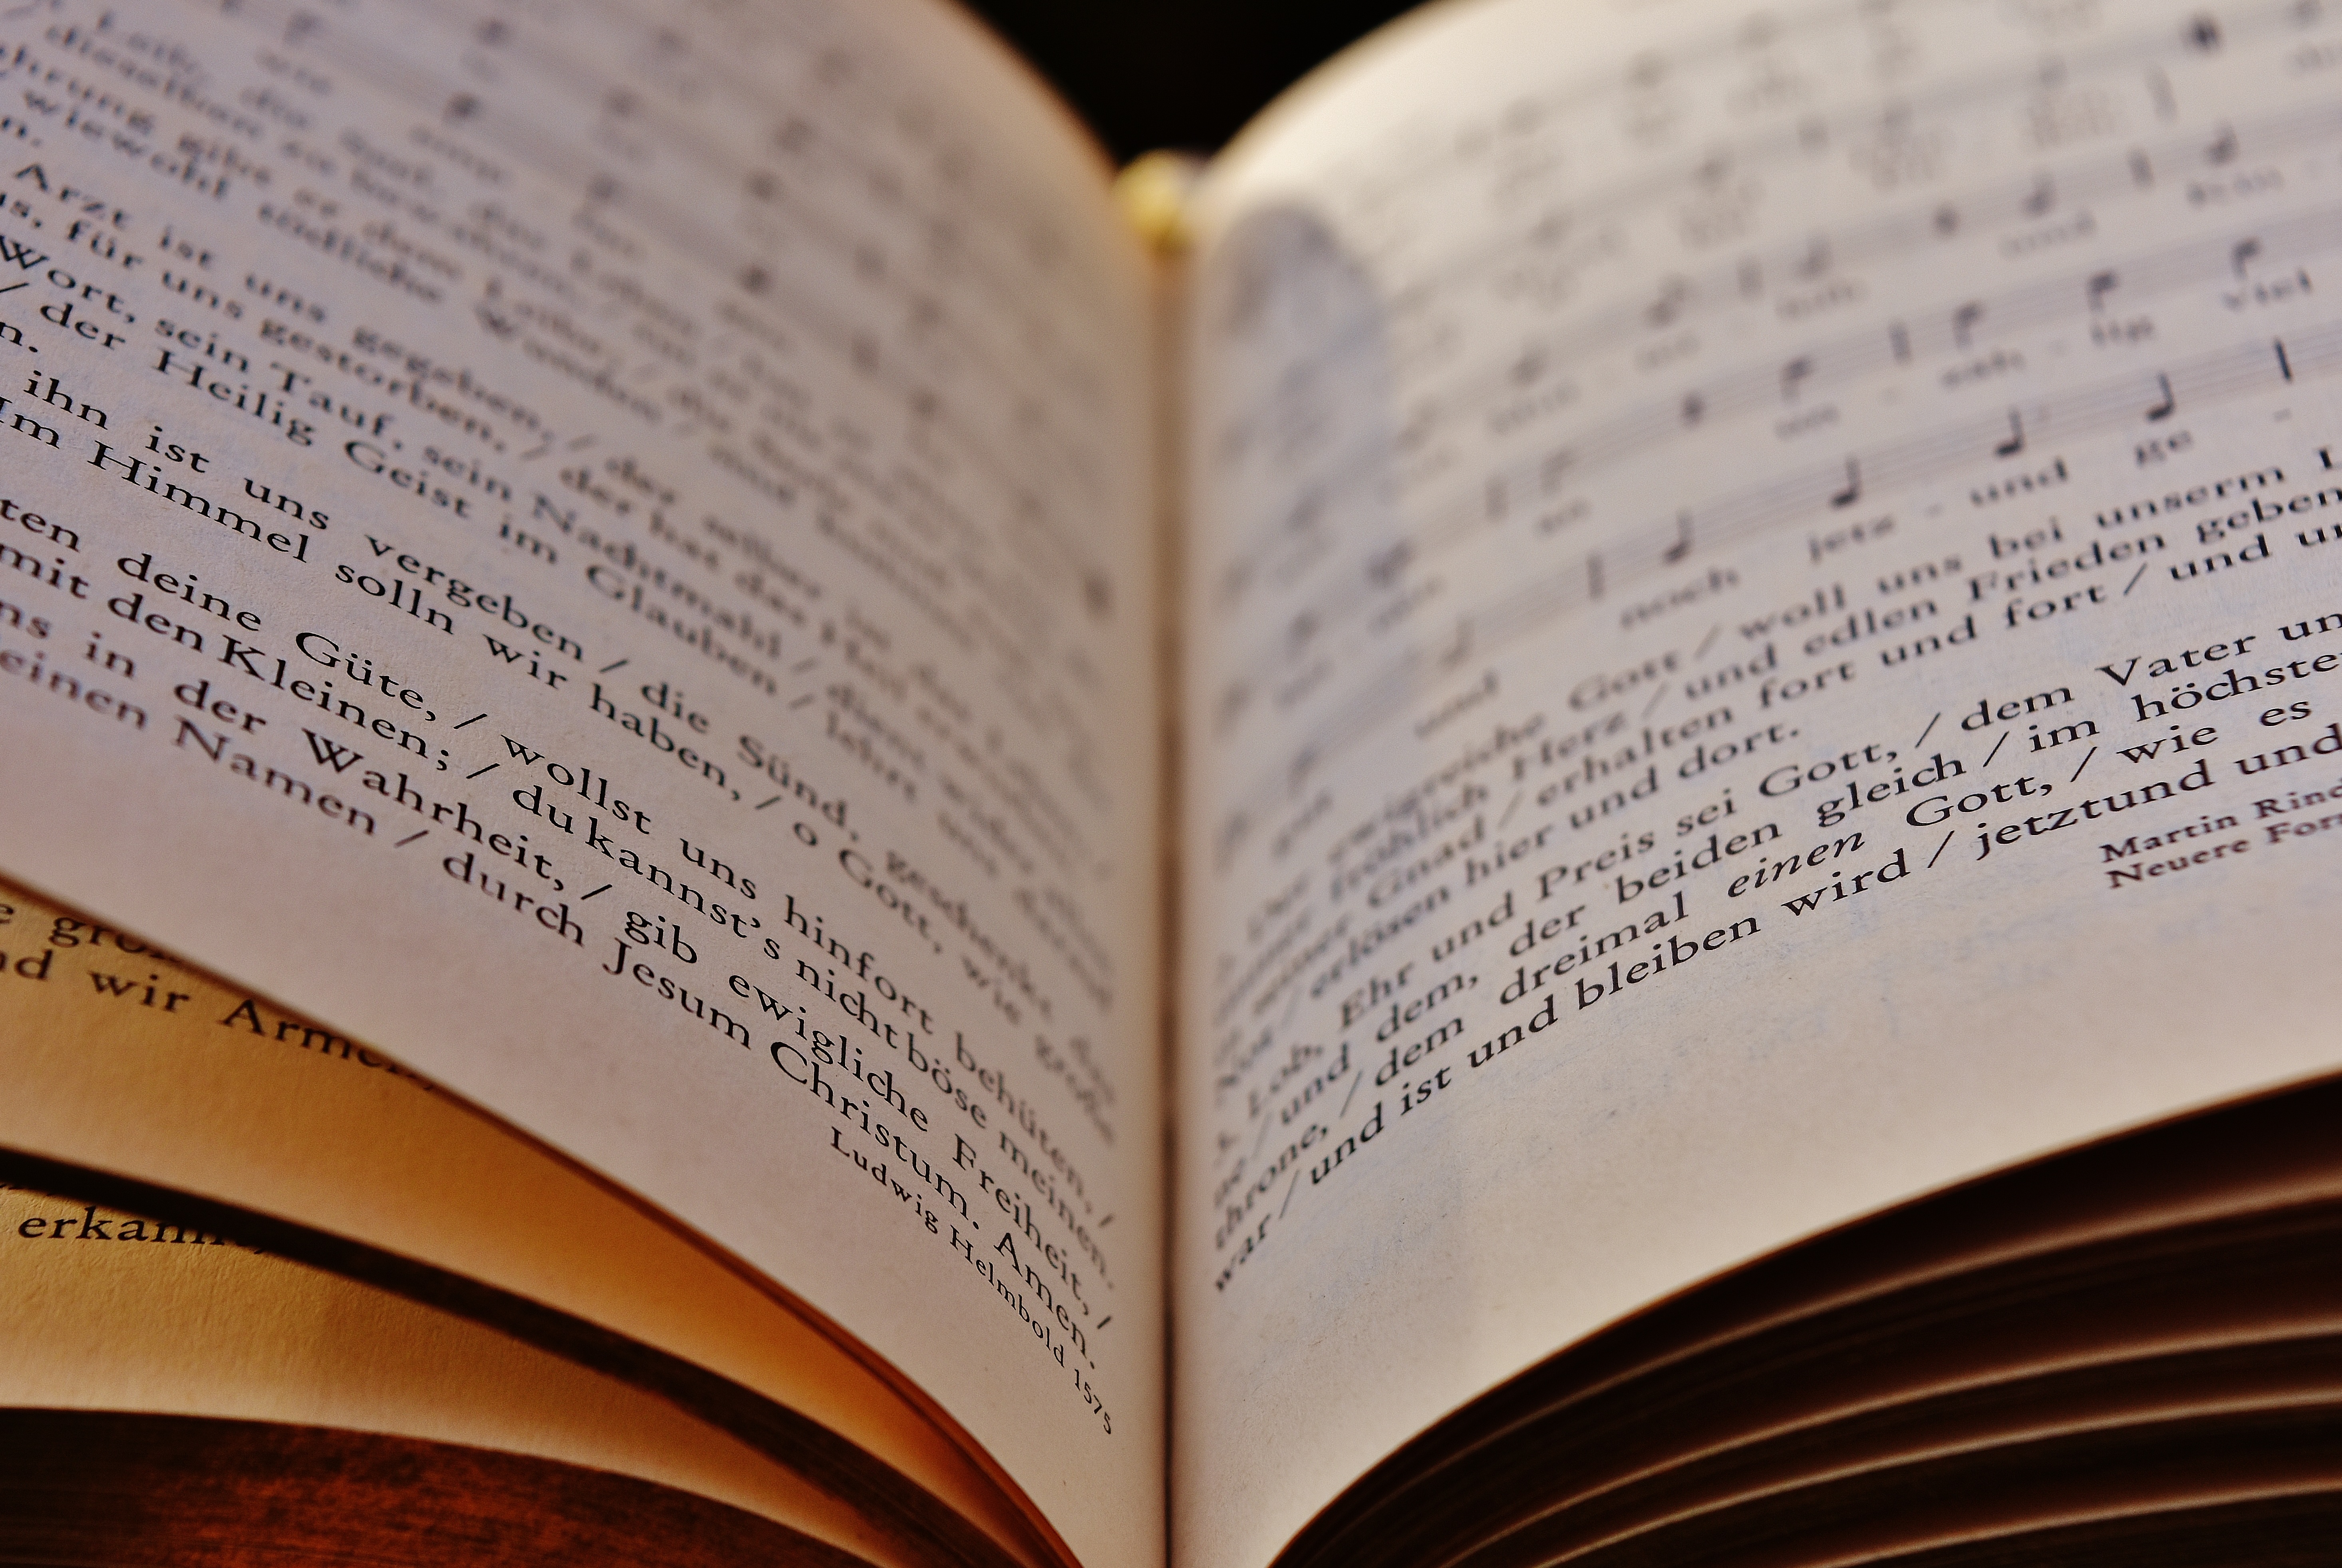
writing, book, read, open, old, church, paper, page, close up, brand, hymnal, font, literature, design, text, organ, document, bound, cover, pressure, browse, pitched, book pages, scrolled, scroll to